Cooties (film)

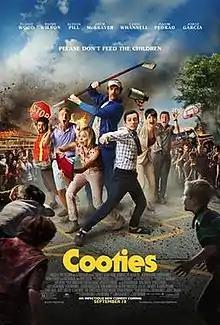
Theatrical release poster

Cooties is a 2014 American zombie comedy film directed by Jonathan Milott and Cary Murnion from a screenplay that was written by Ian Brennan and Leigh Whannell. It stars Elijah Wood, Alison Pill, Rainn Wilson, Jack McBrayer, Whannell, Nasim Pedrad, Brennan, and Jorge Garcia as a group of elementary school employees who fight to survive an outbreak among students that turn them into aggressive zombies when someone eats chicken nuggets that contain a virus.